Mound Builders

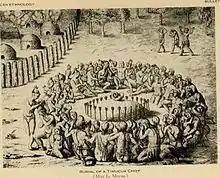
Engraving after Jacques le Moyne, showing the burial of a Timucua chief

The artist Jacques le Moyne, who had accompanied French settlers to northeastern Florida during the 1560s, likewise noted Native American groups using existing mounds and constructing others. He produced a series of watercolor paintings depicting scenes of native life. Although most of his paintings have been lost, some engravings were copied from the originals and published in 1591 by a Flemish company. Among these is a depiction of the burial of an aboriginal Floridian tribal chief, an occasion of great mourning and ceremony. The original caption reads: